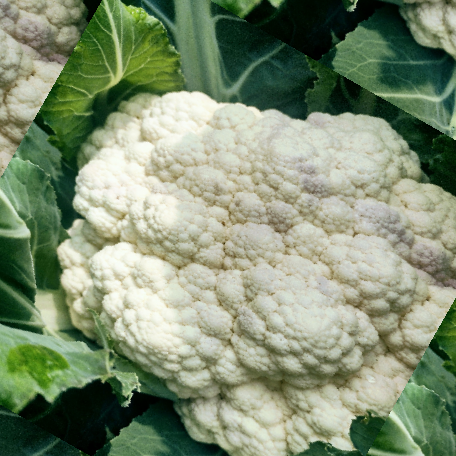
Label: Disease Free